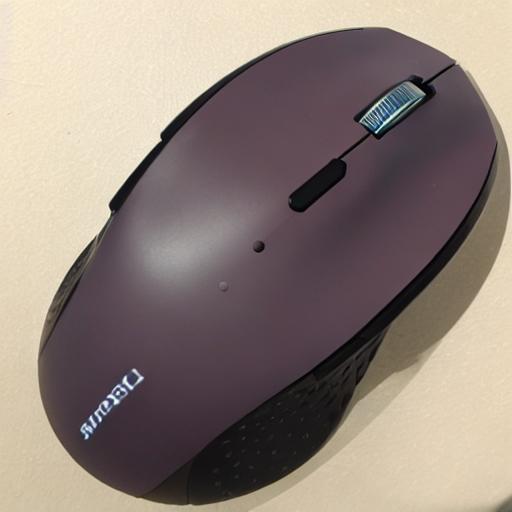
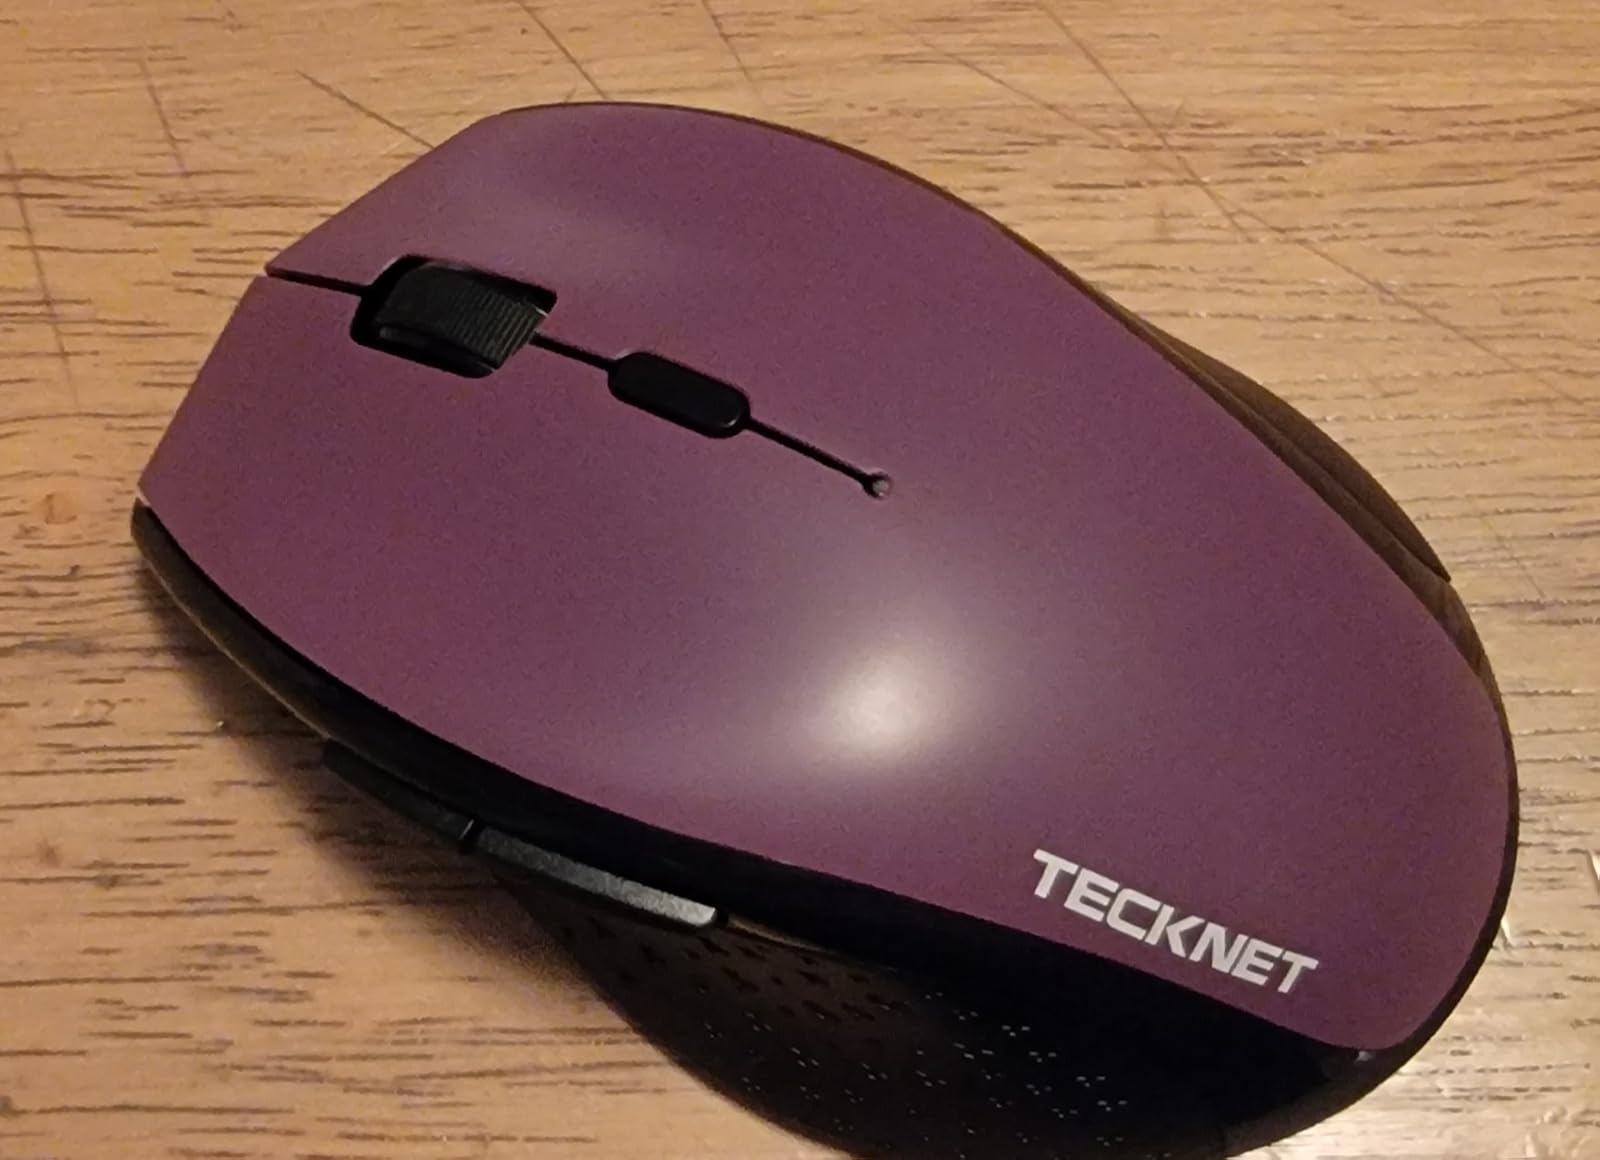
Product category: mouse
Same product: no